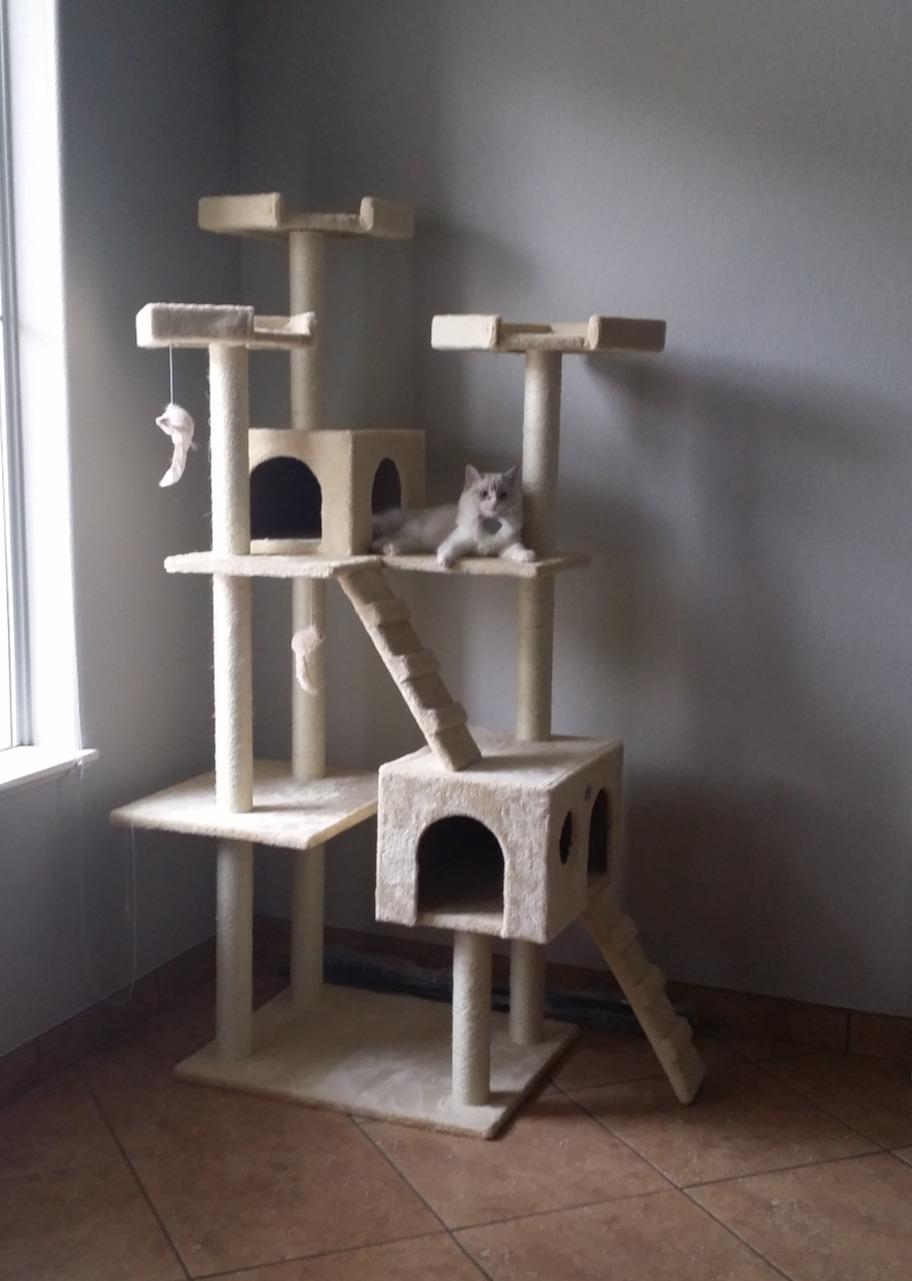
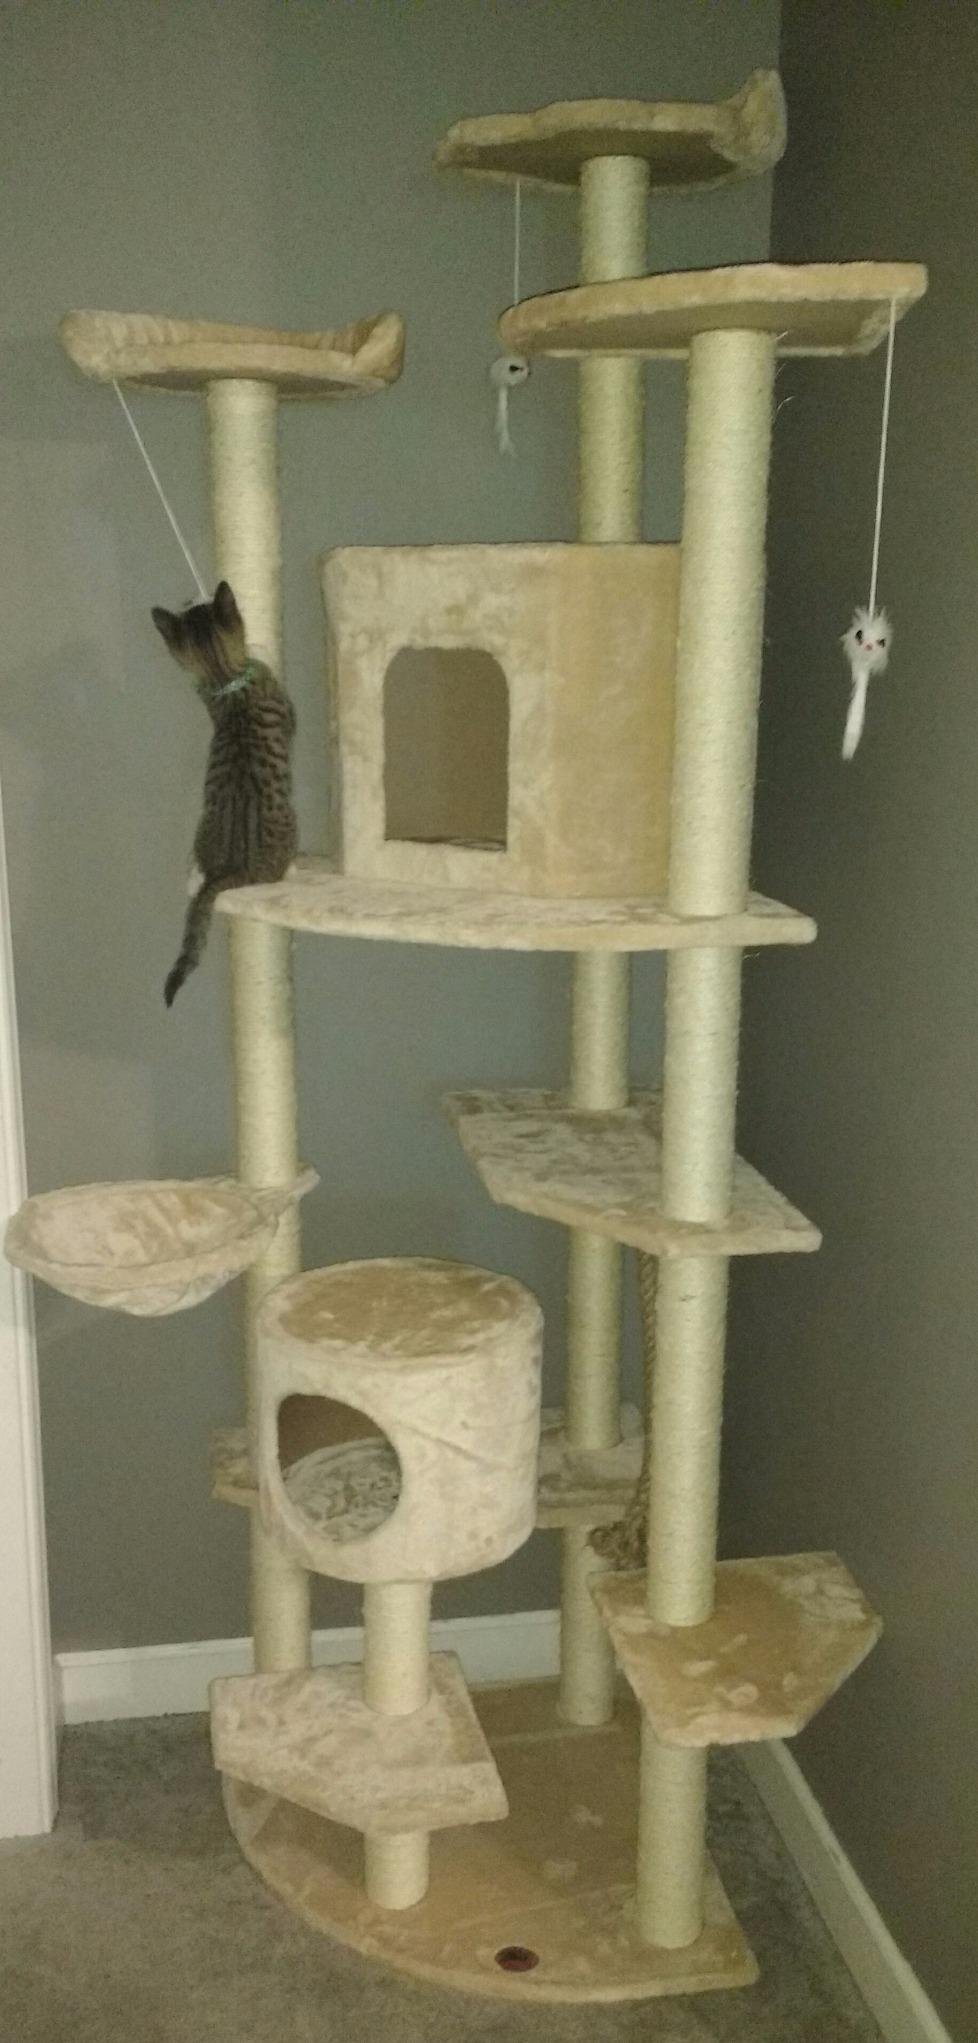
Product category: items_cat tree
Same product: no